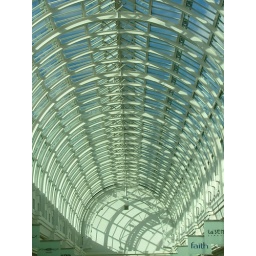
The glass roof of the shopping centre in Leamington